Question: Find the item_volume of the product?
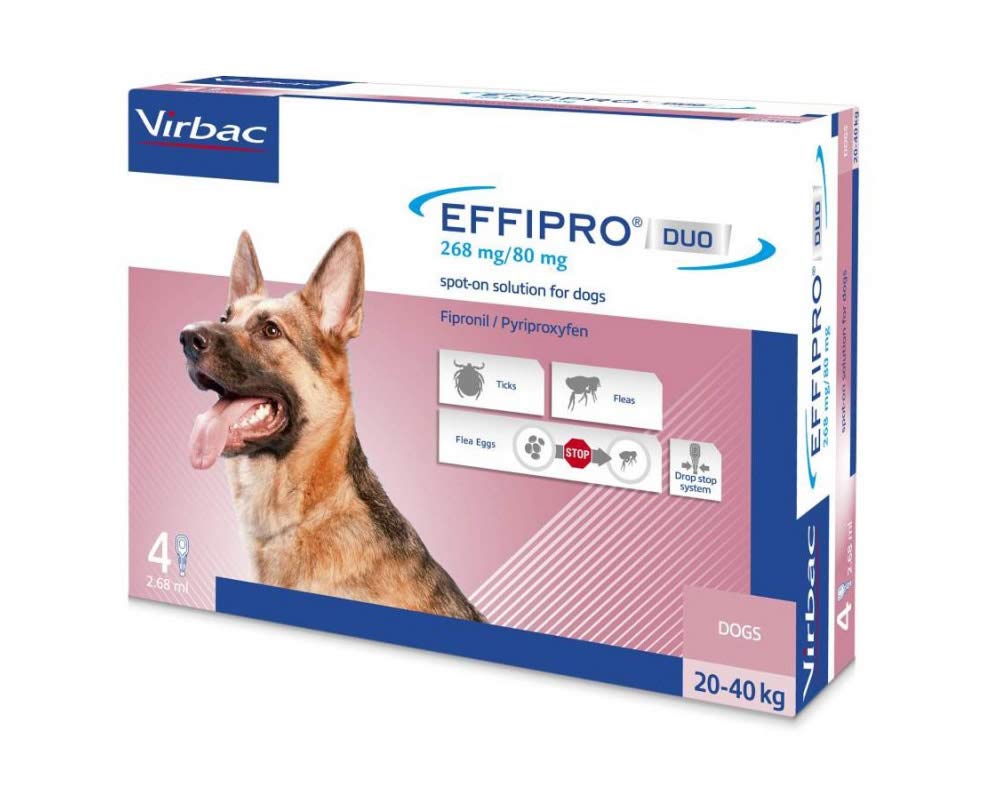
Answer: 2.68 millilitre